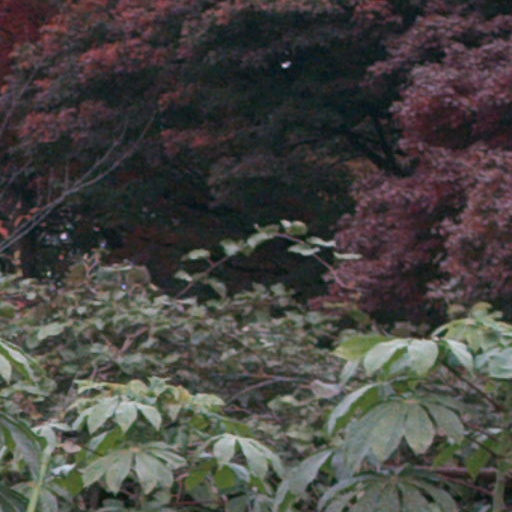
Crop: cassava